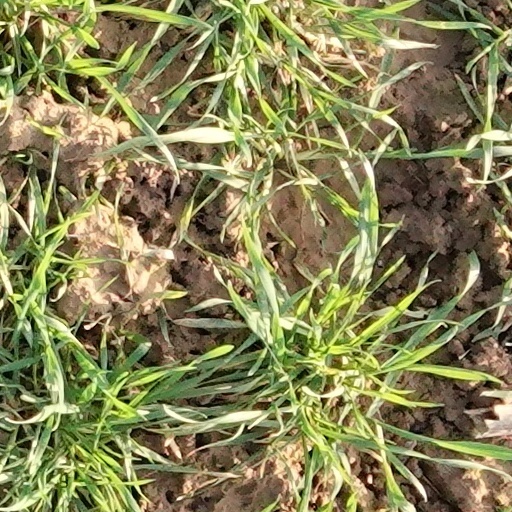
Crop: wheat